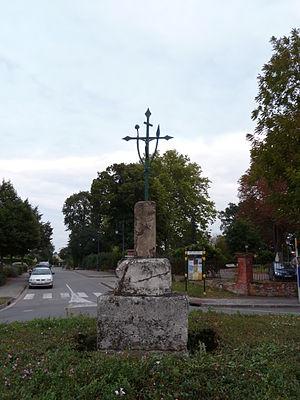
Saint-Orens-de-Gameville, souvent appelée Saint-Orens et prononcé /sɛ̃oʁɛ̃s/ dans le langage courant, est une commune française située dans le département de la Haute-Garonne, en région Occitanie.
Cet article recense une partie des monuments historiques de la Haute-Garonne, en France.